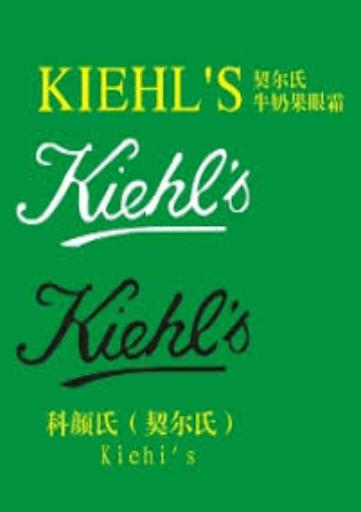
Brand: Kiehl's
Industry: Necessities